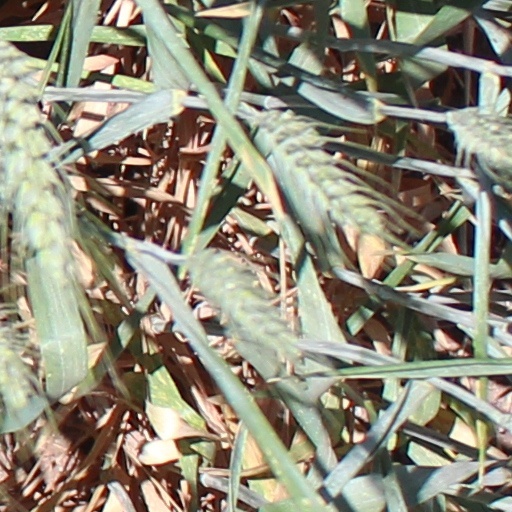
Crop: wheat